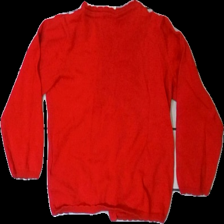
View: back
Type: Cardigan
Category: Children
Brand: H&M
Colors: Red
Material: 100% cott
Cut: Regular
Size: 92
Price range: <50
Recommended usage: Reuse
Description: Red cardigan for kids from H&M, size 92. Okay codnition.